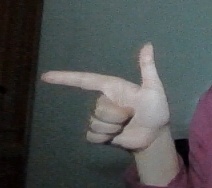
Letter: yaa